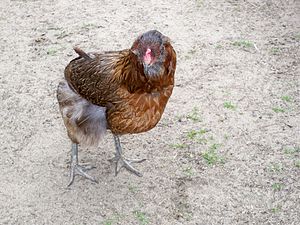
Araucana / Galleri
"Forfædrene til den moderne araucana høne påstås først at være avlet af mapuchefolket i Chile. Herfra stammer navnet ""araucana.""